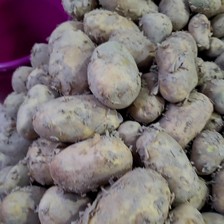
Label: others